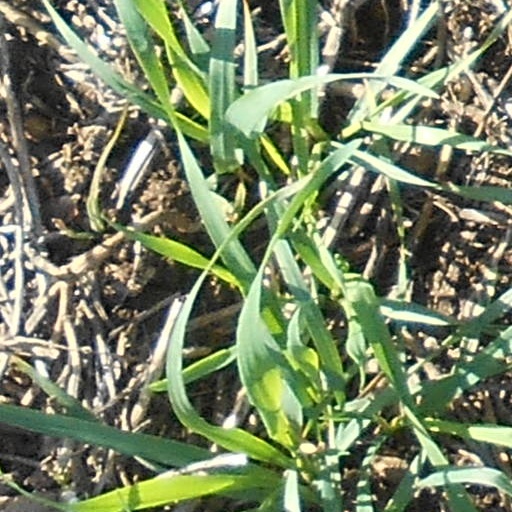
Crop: wheat